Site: brandenburg
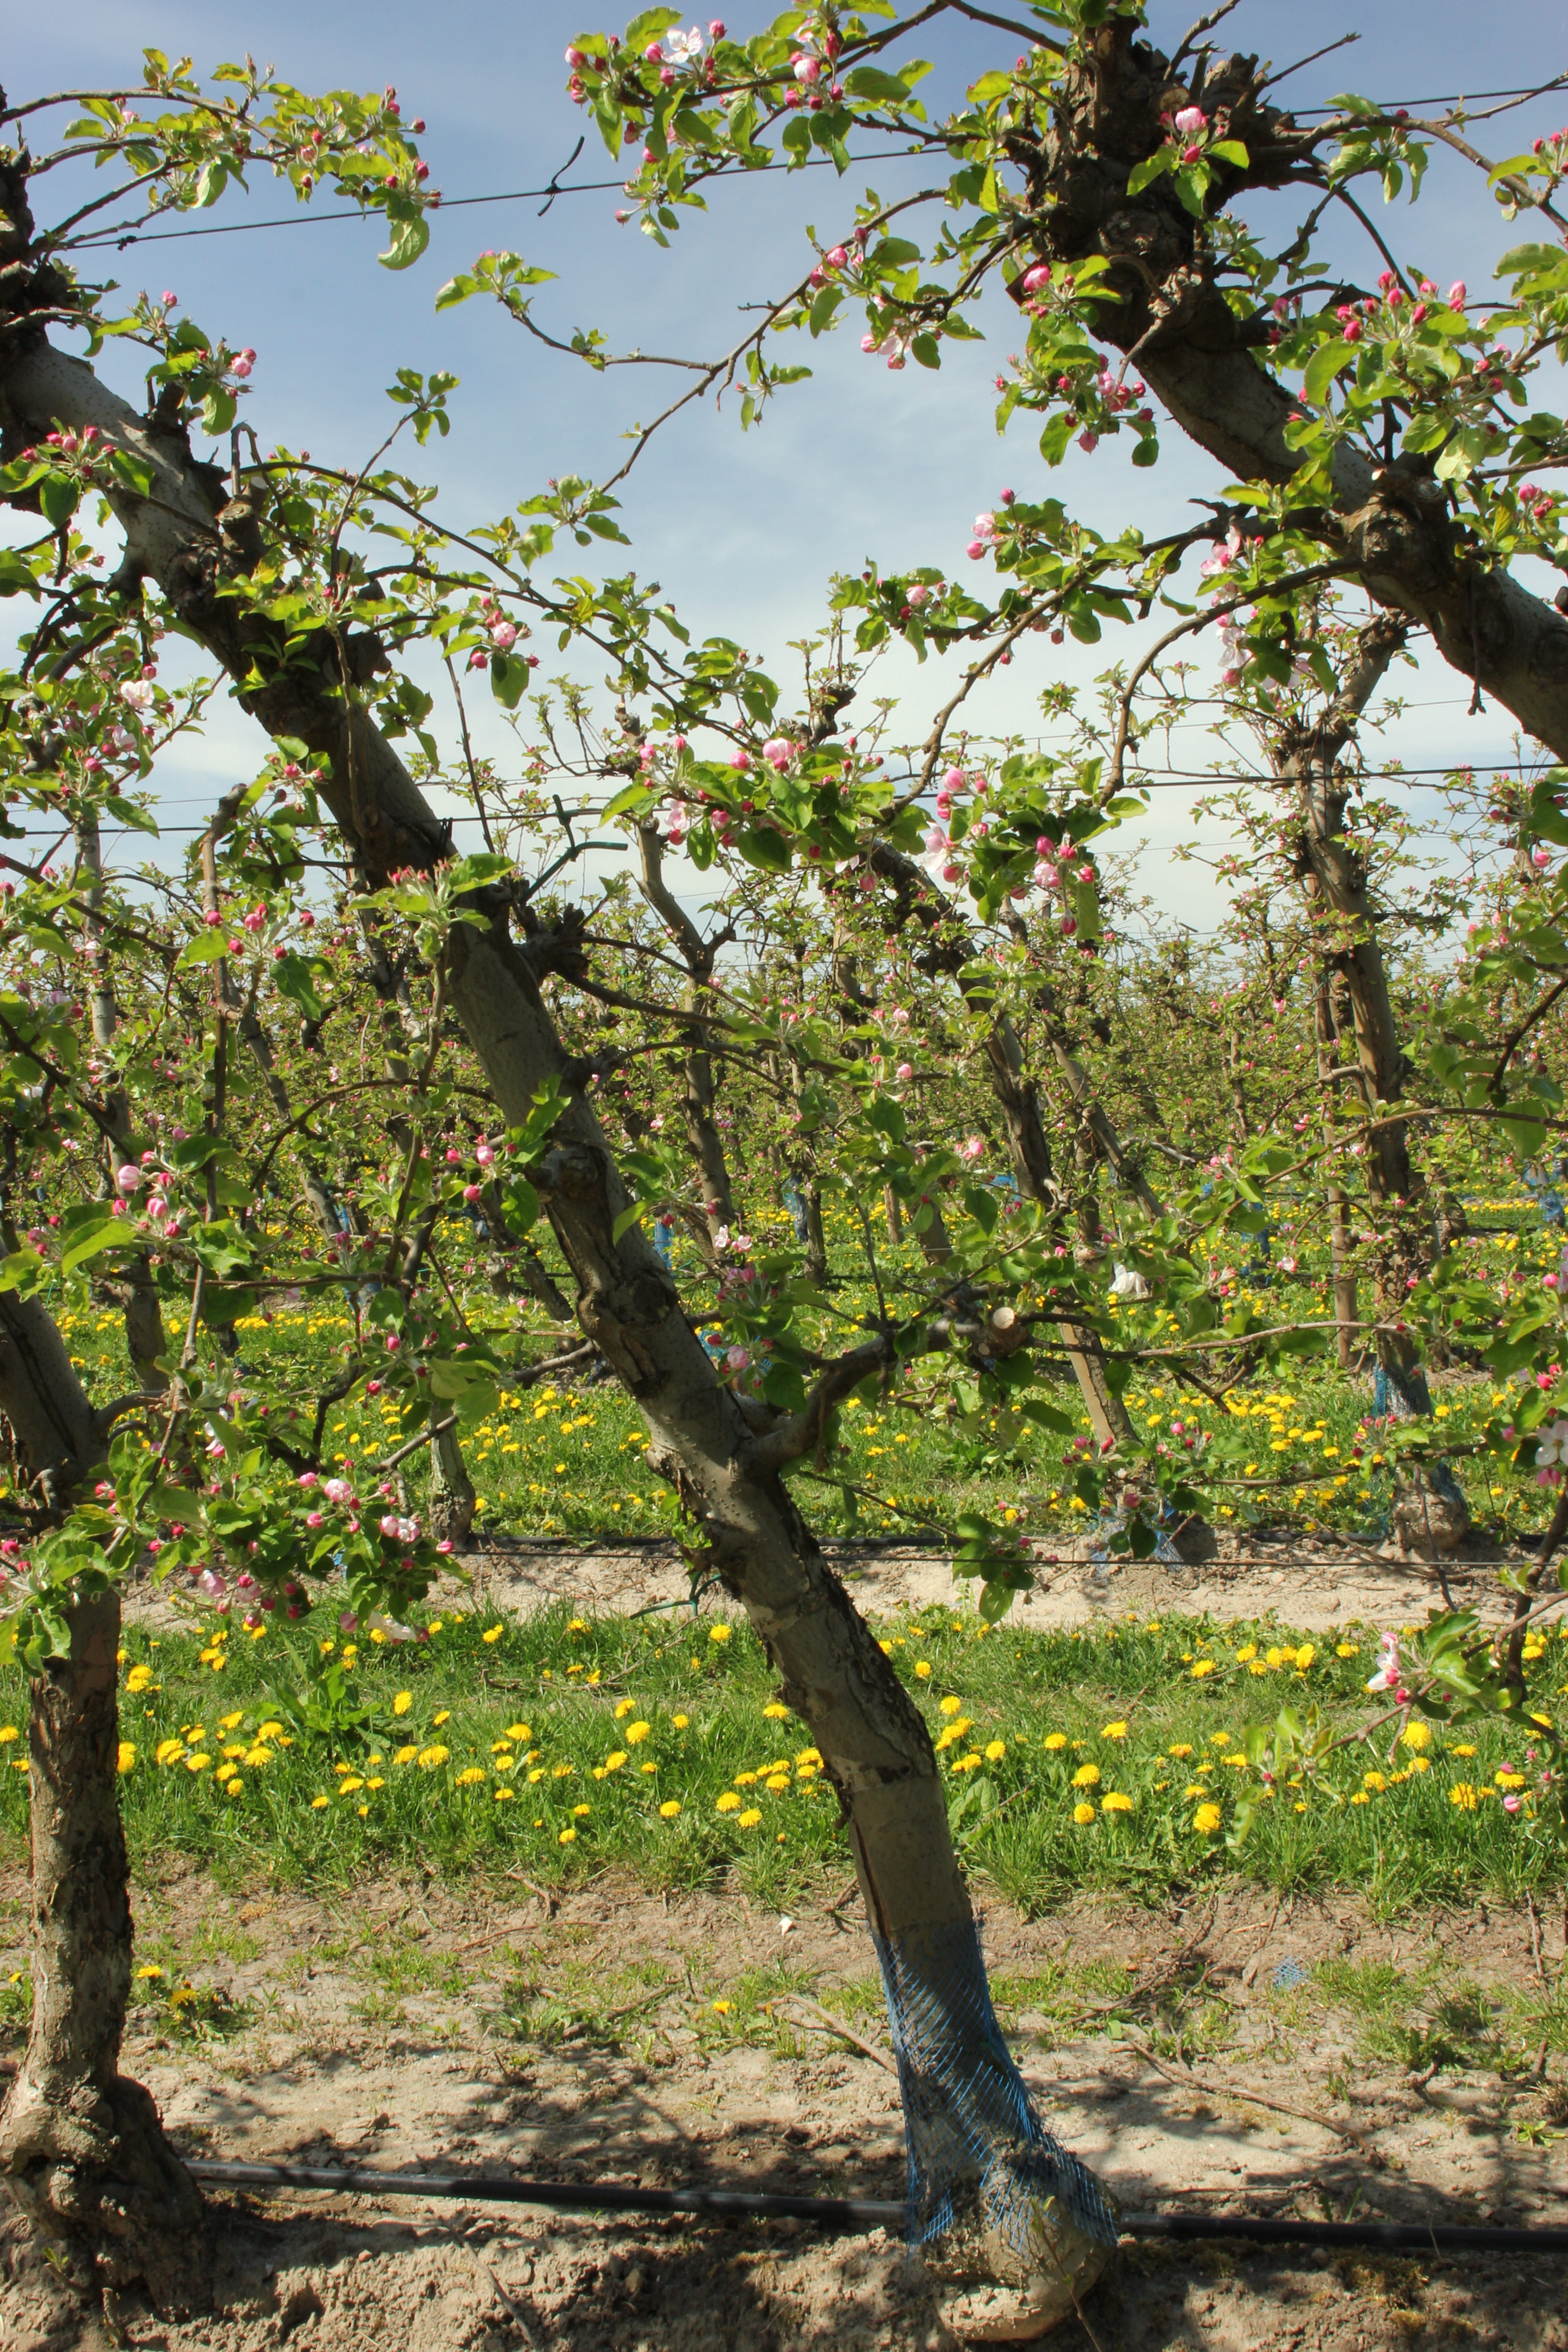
Growth stage (BBCH 57): Inflorescence emergence